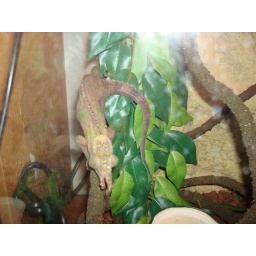
Dragon in his home ground on the stick ;)